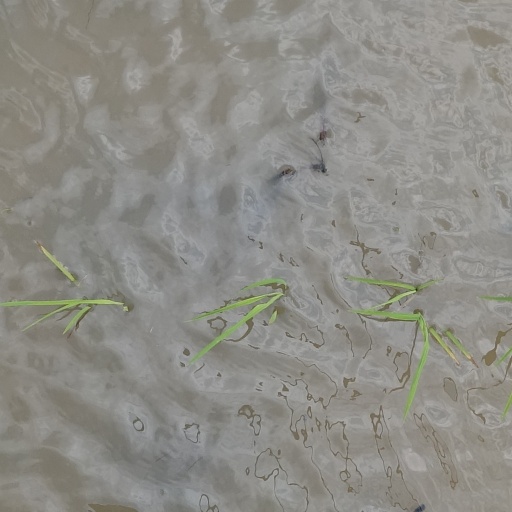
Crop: rice